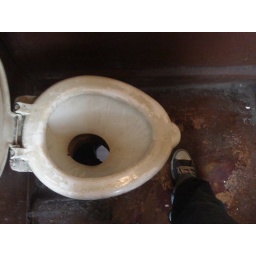
The toilet on the train was a glorified hole in the floor.